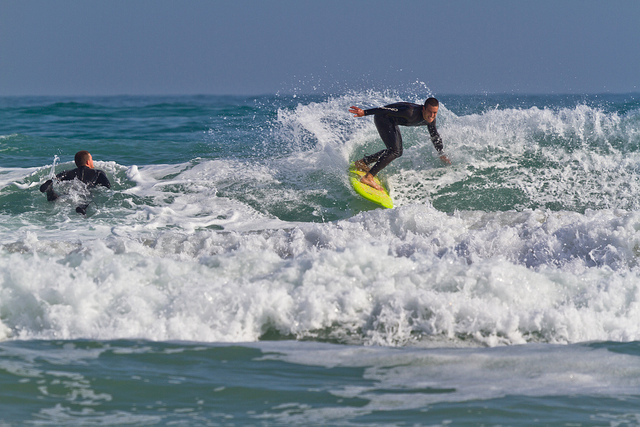
user: Given an image and a question. Answer the question in a short answer. Question: What is this surfing move called? Short Answer:
assistant: ride wave